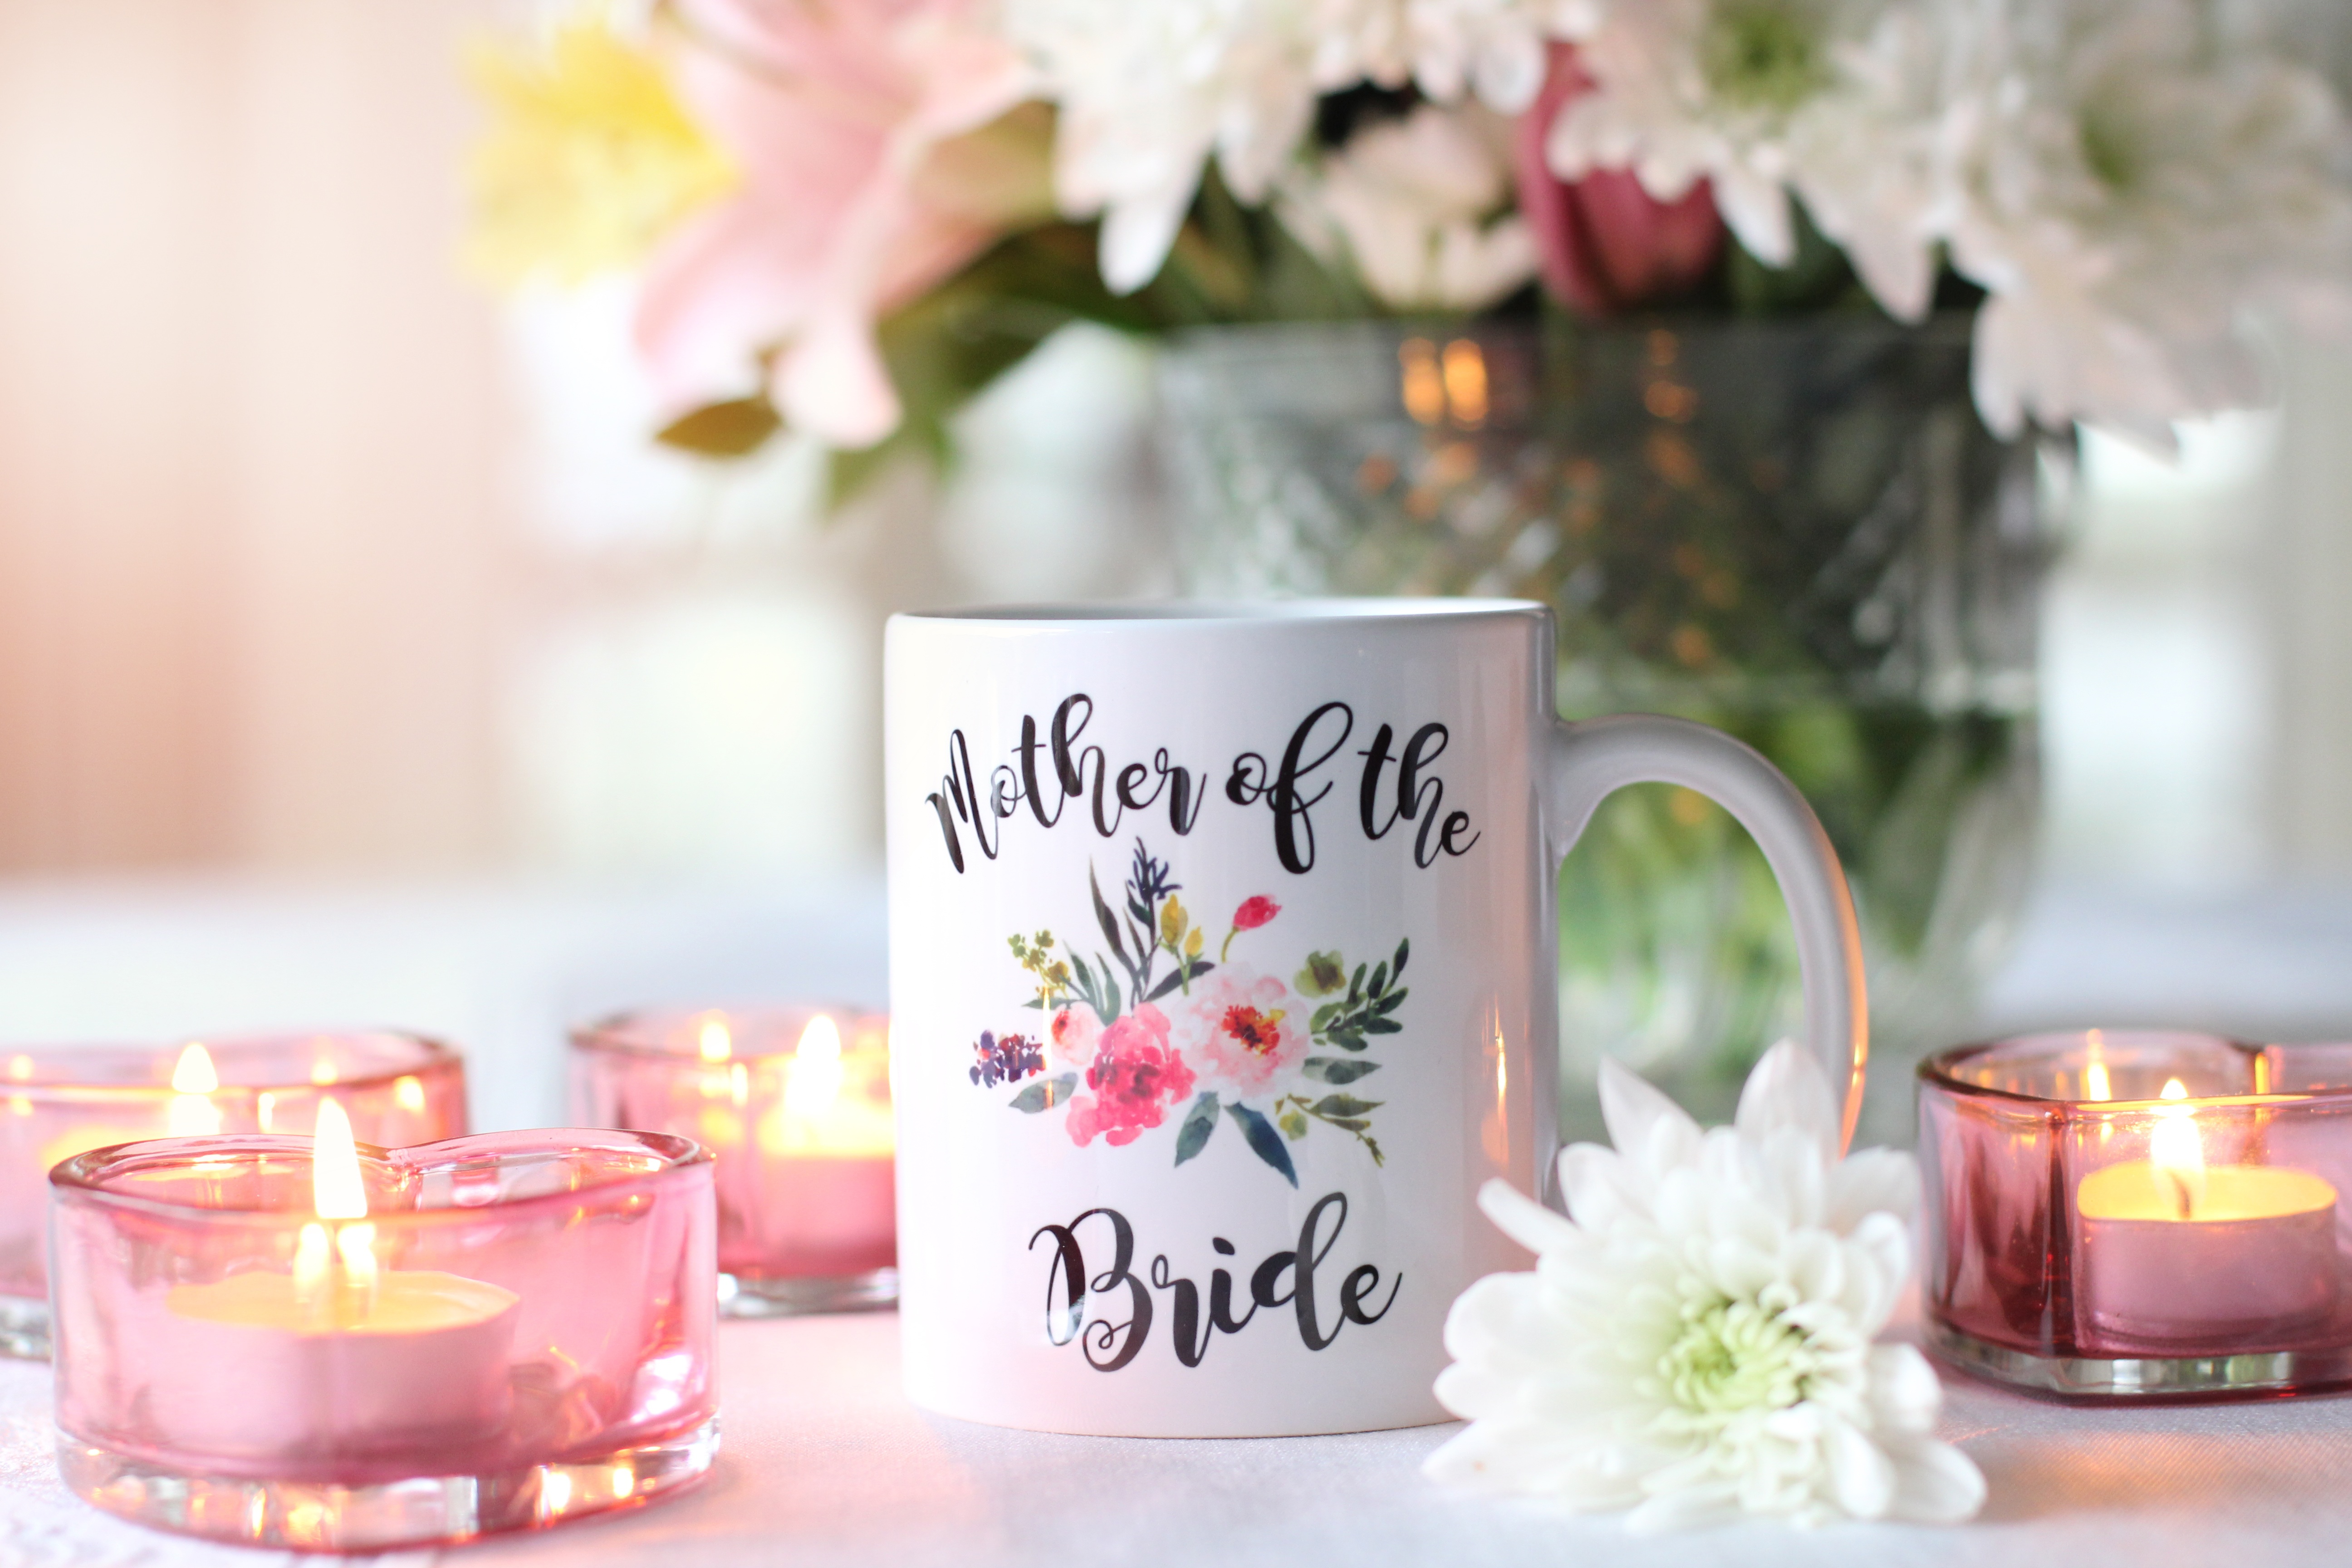
flower, petal, celebration, bouquet, decoration, pink, candle, lighting, wedding, bride, engagement, mom, date, wedding day, flowers, coffee mug, mother, design, party, day, event, shower, bridal, centrepiece, mother of the bride